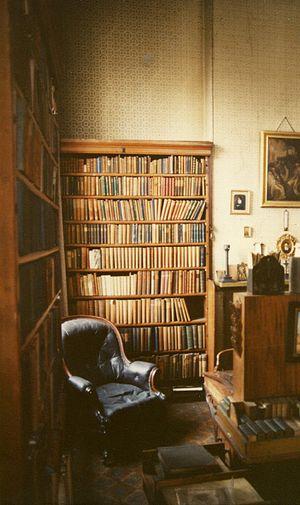
John Henry Newman, né à Londres le 21 février 1801 et mort à Edgbaston le 11 août 1890, est un saint catholique. De son vivant, il fut ecclésiastique, théologien et écrivain britannique. Il se convertit au catholicisme en 1845.